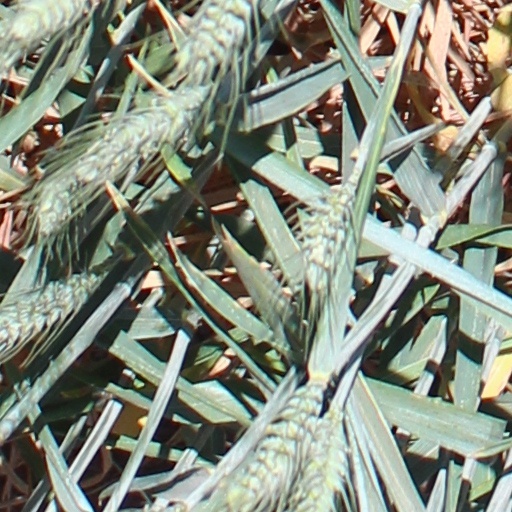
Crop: wheat